Engineer boot

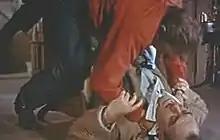
James Dean (top) in "Rebel Without a Cause" wearing engineer boots

Both Chippewa and Wesco heavily increased sales of engineer boots in the late 1940s. There was a post-war production boom for the boots, with high demand coming from returning veterans and bikers. The latter adopted engineer boots because the laceless design would not interfere with motorcycle drive belts, the shafts were well insulated from heat, and they provided full lower leg protection in case of an accident. The footwear's popularity was furthered by its use by celebrities such as Marlon Brando and James Dean in their respective films "The Wild One" (1953) and "Rebel Without a Cause" (1955).